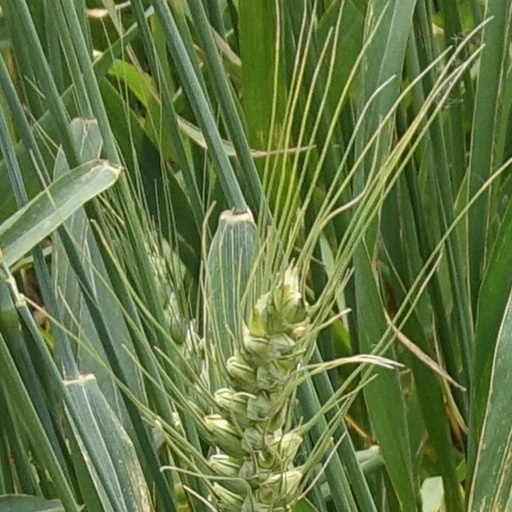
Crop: wheat